Sip 'n Dip Lounge

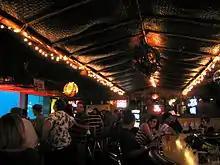
A typical evening at the Sip 'n Dip

The establishment features a glass wall behind the bar looking into an indoor swimming pool where swimmers can be seen under water. It is located inside the O'Haire Motor Inn, which was built in 1962. The concept of a swimming pool designed so that underwater swimmers can be viewed from inside the bar was original to the building, as the person who built the O'Haire had been inspired by a similar design he saw when visiting the Playboy Club in Chicago. When built in the 1960s, the O'Haire Motor Inn was considered "swank" and modern, and the tiki concept was popular, in part due to the then-recent admission of Hawaii to the United States as a state. The tropical theme was also viewed as a fun concept for Montana, a landlocked state with long, cold winters.